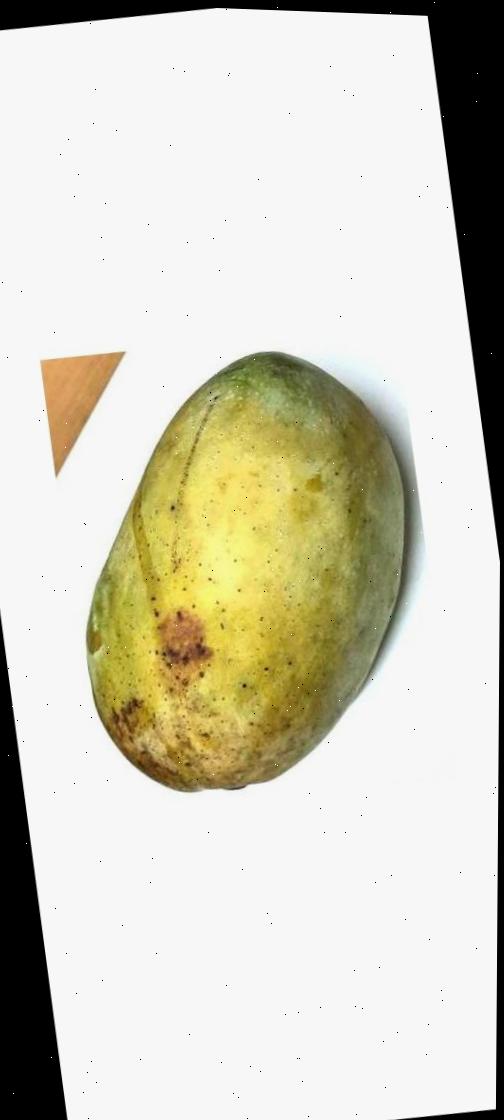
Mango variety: Fazli Classic